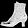
Label: Ankle boot